Ordinal indicator

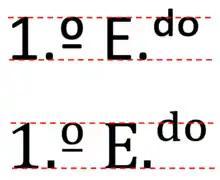
Alignment of the ordinal indicator (left) and superscript characters (right), in the Portuguese abbreviation (1st floor left), in a monotone font and in a variable stroke width font.

The masculine ordinal indicator may be confused with the degree sign (U+00B0), which looks very similar and which is provided on the Italian and Latin American keyboard layouts. It was common in the early days of computers to use the same character for both. The degree sign is a uniform circle and is never underlined. The masculine ordinal indicator is the shape of a lower-case letter , and thus may be oval or elliptical, and may have a varying line thickness.